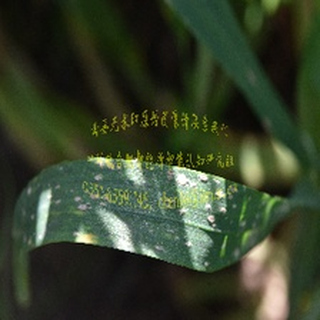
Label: wheat_mildew